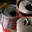
Label: can